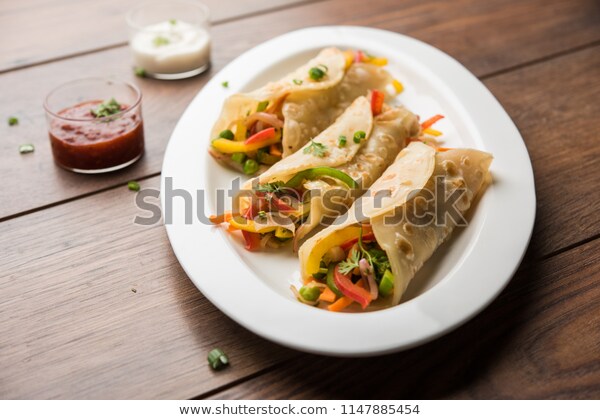
Dish: kaathi_rolls